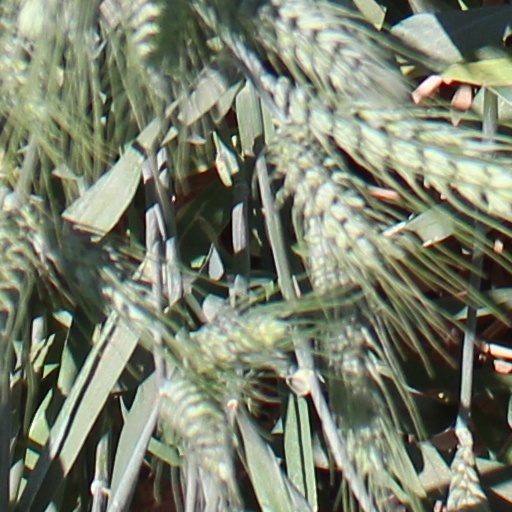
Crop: wheat